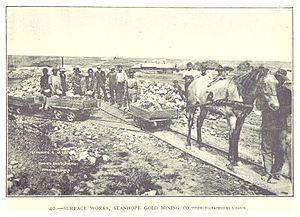
Stephanus Johannes Paulus « Paul » Kruger est un chef militaire, un homme politique et un chef d'État boer qui fut président de la République sud-africaine de 1883 à 1902. Généralement surnommé Oom Paul ou encore Mamelodi, il a représenté l'incarnation du nationalisme boer en lutte contre le Royaume-Uni durant la seconde guerre des Boers entre 1899 et 1902.